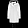
Label: Coat